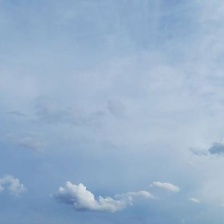
Cloud type: Cirrostratus